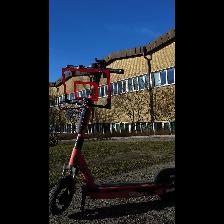
Label: NonHuman